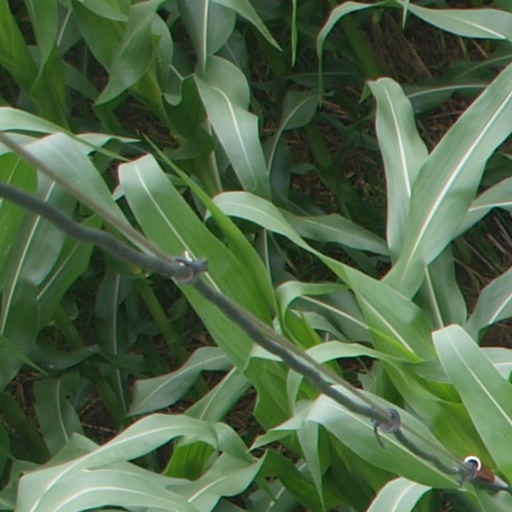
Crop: maize; corn